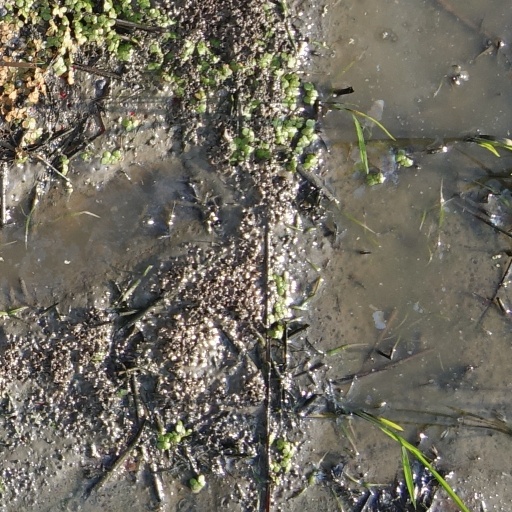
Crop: rice